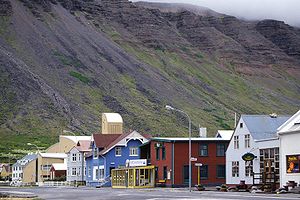
Ísafjörður
Ísafjörður
Ísafjörður er en islandsk bygd med 2527 indbyggere ved Skutulsfjörður, en fjordarm til fjorden Ísafjarðardjúp, Vestfirðir. Byen er kommunen Ísafjarðarbær. Byen og nabokommunen Eyrarhreppur blev sammenlagt den 3. oktober 1971, under navnet Ísafjarðarkaupstaðar. I 1994 blev Snæfjallahreppur indlemmet i kommunen og året efter Sléttuhreppur. Den 1. juni 1996 blev Ísafjarðarkaupstaður sammemlagt med 5 andre Vestfirðir kommuner: Flateyrarhreppur, Mosvallahreppur, Mýrahreppur, Suðureyrarhreppur og Þingeyrarhreppur, under navnet Ísafjarðarbær.